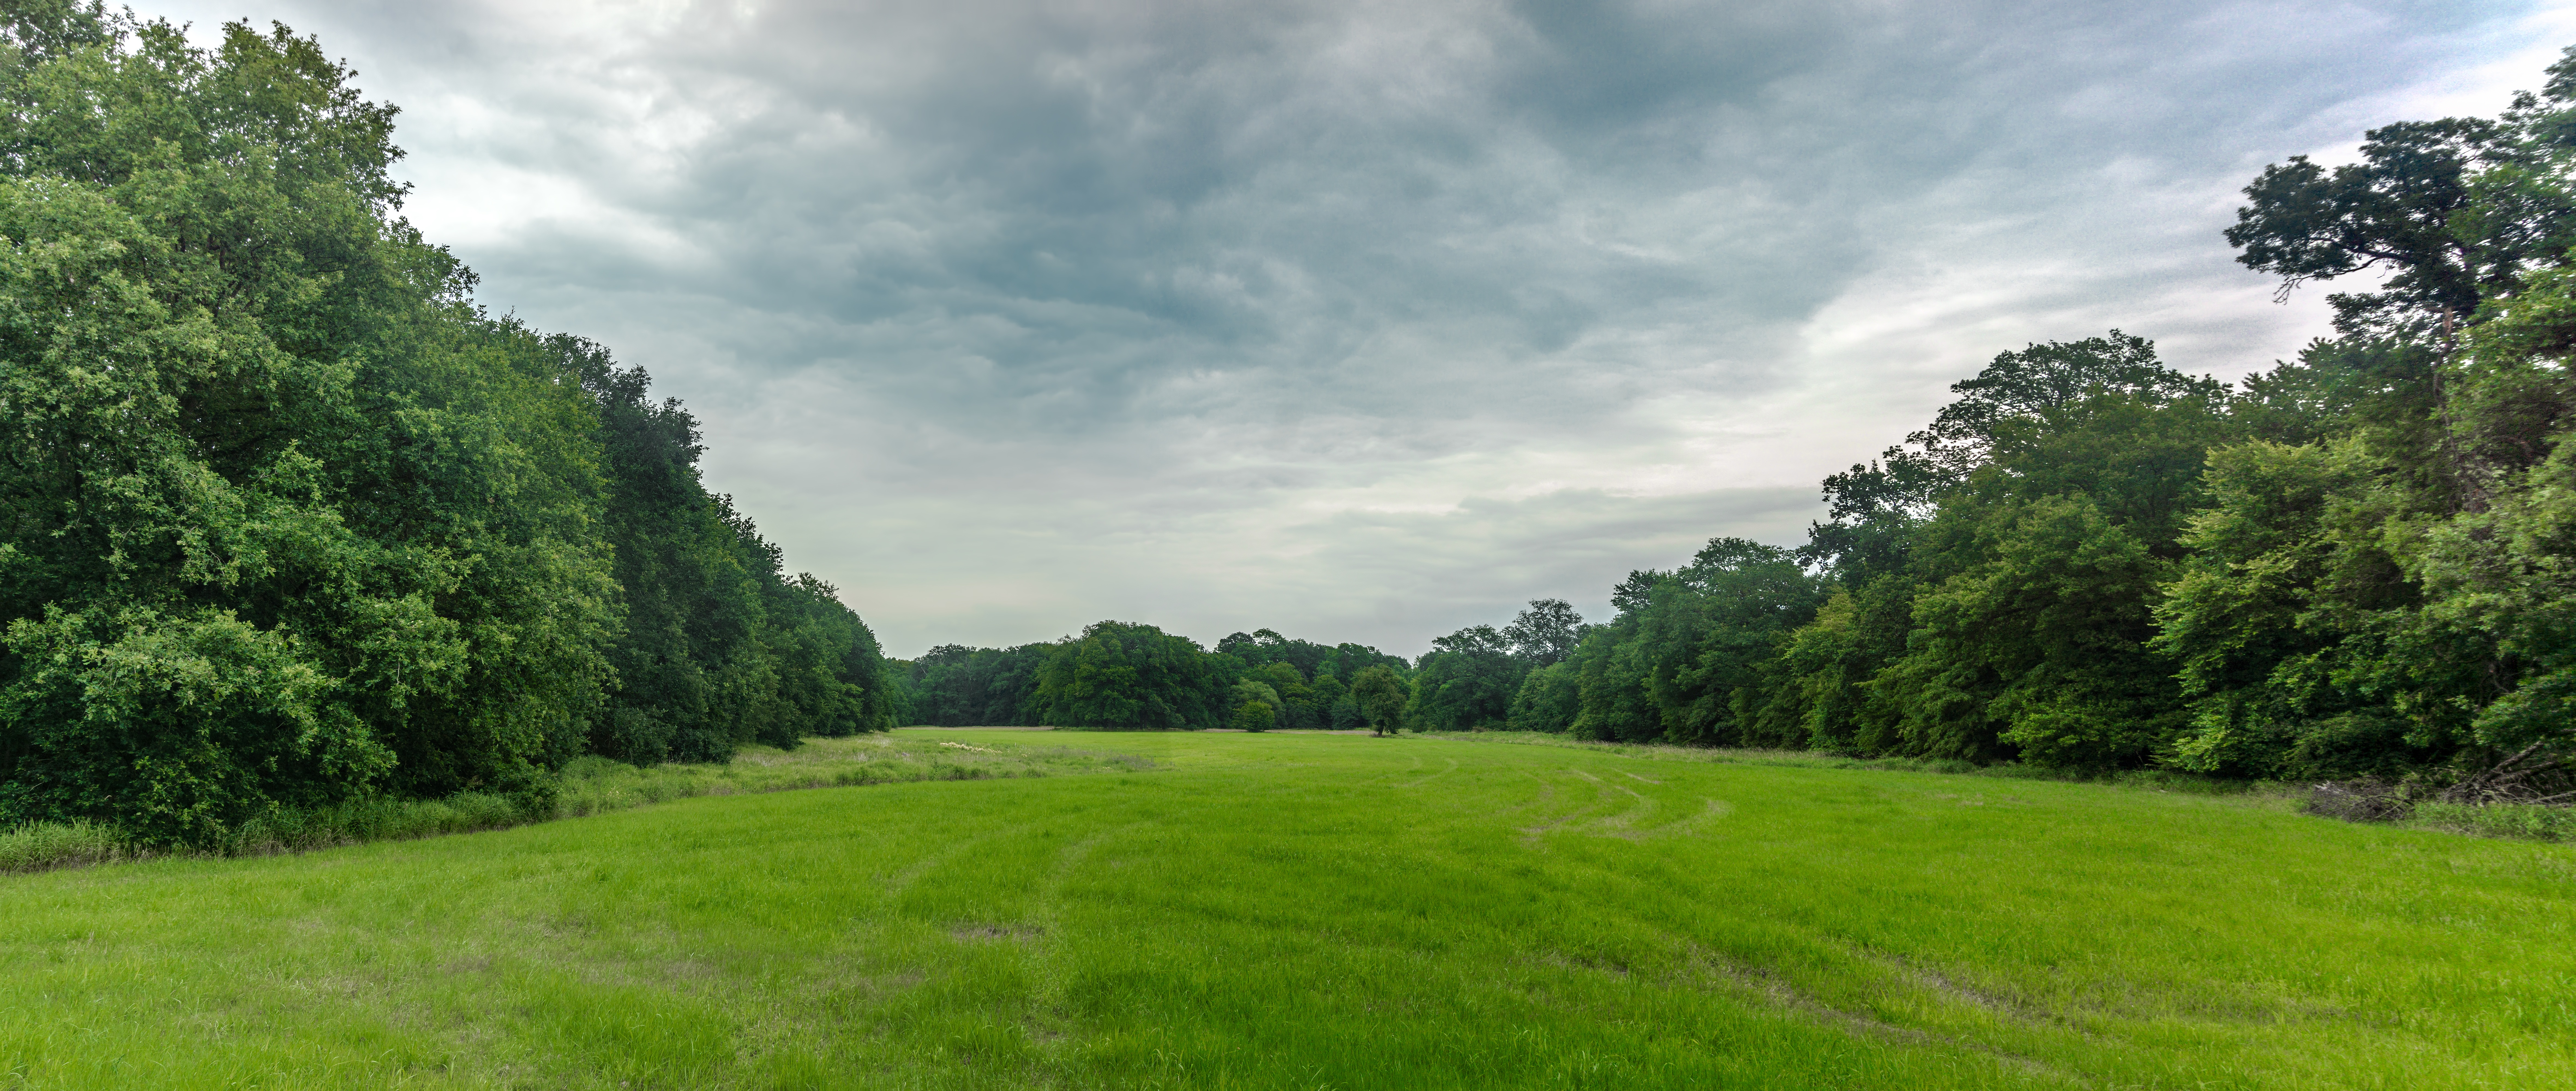
landscape, tree, nature, forest, grass, cloud, sky, field, lawn, meadow, prairie, hill, green, pasture, soil, agriculture, plain, trees, clouds, grassland, plantation, plateau, habitat, ecosystem, rural area, natural environment, geographical feature, land lot